Daniil Khudyakov

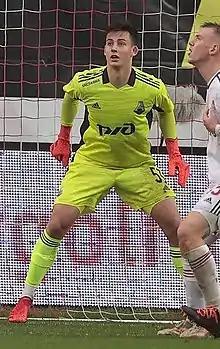
Khudyakov with Lokomotiv Moscow in 2021

Daniil Dmitriyevich Khudyakov (born 9 January 2004) is a Russian professional footballer who plays as a goalkeeper for Austrian club Sturm Graz.